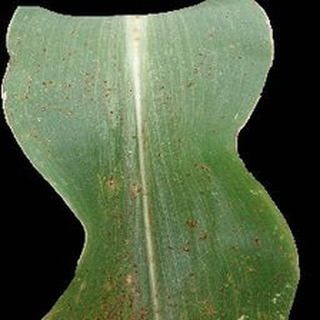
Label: corn_common_rust